Krásný Les (Karlovy Vary District)

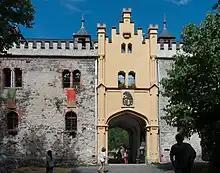
Gate of the Horní Hrad Castle

The most notable monument is the Horní Hrad Castle, also called Hauenštejn. It was probably founded in the second half of the 13th century, but there is also possibility that it was founded around 1320 by its first known owner, the Loket burgrave Mikuláš Winkler. In around 1600, during the rule of the Schlick family, after the castle was damaged by a fire, it was rebuilt in the Renaissance style. In 1878–1882, Ferdinand Bucquoy had the castle rebuilt in the English Gothic Revival style. In the mid-20th century, the castle became a ruin, but was reconstructed at the end of the 20th century, and today it is open to the public. The castle also includes an arboretum and botanical garden.